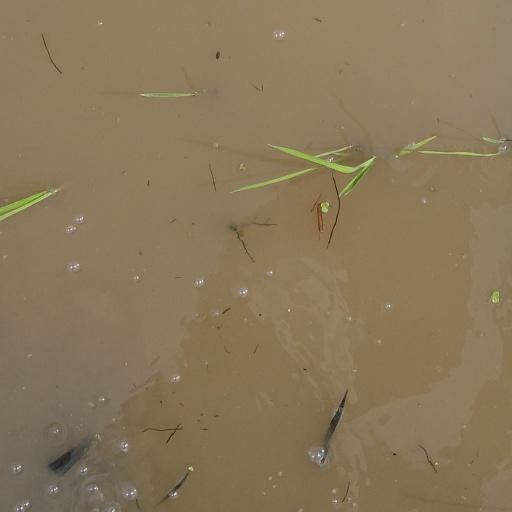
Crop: rice